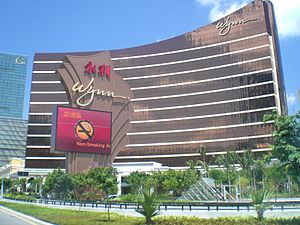
Wynn Macau
Wynn Macau
Wynn Macau er et hotelcasino i Macao i Folkerepublikken Kina. Det er ejet af Wynn Resorts og har 600 rum, 9000 kvm casino med 200 spilleborde, 350 spilleautomater syv restauranter, 2500 kvm butiksareal, en spa, og underholdnings faciliteter. Det åbnede den 5. september 2006.